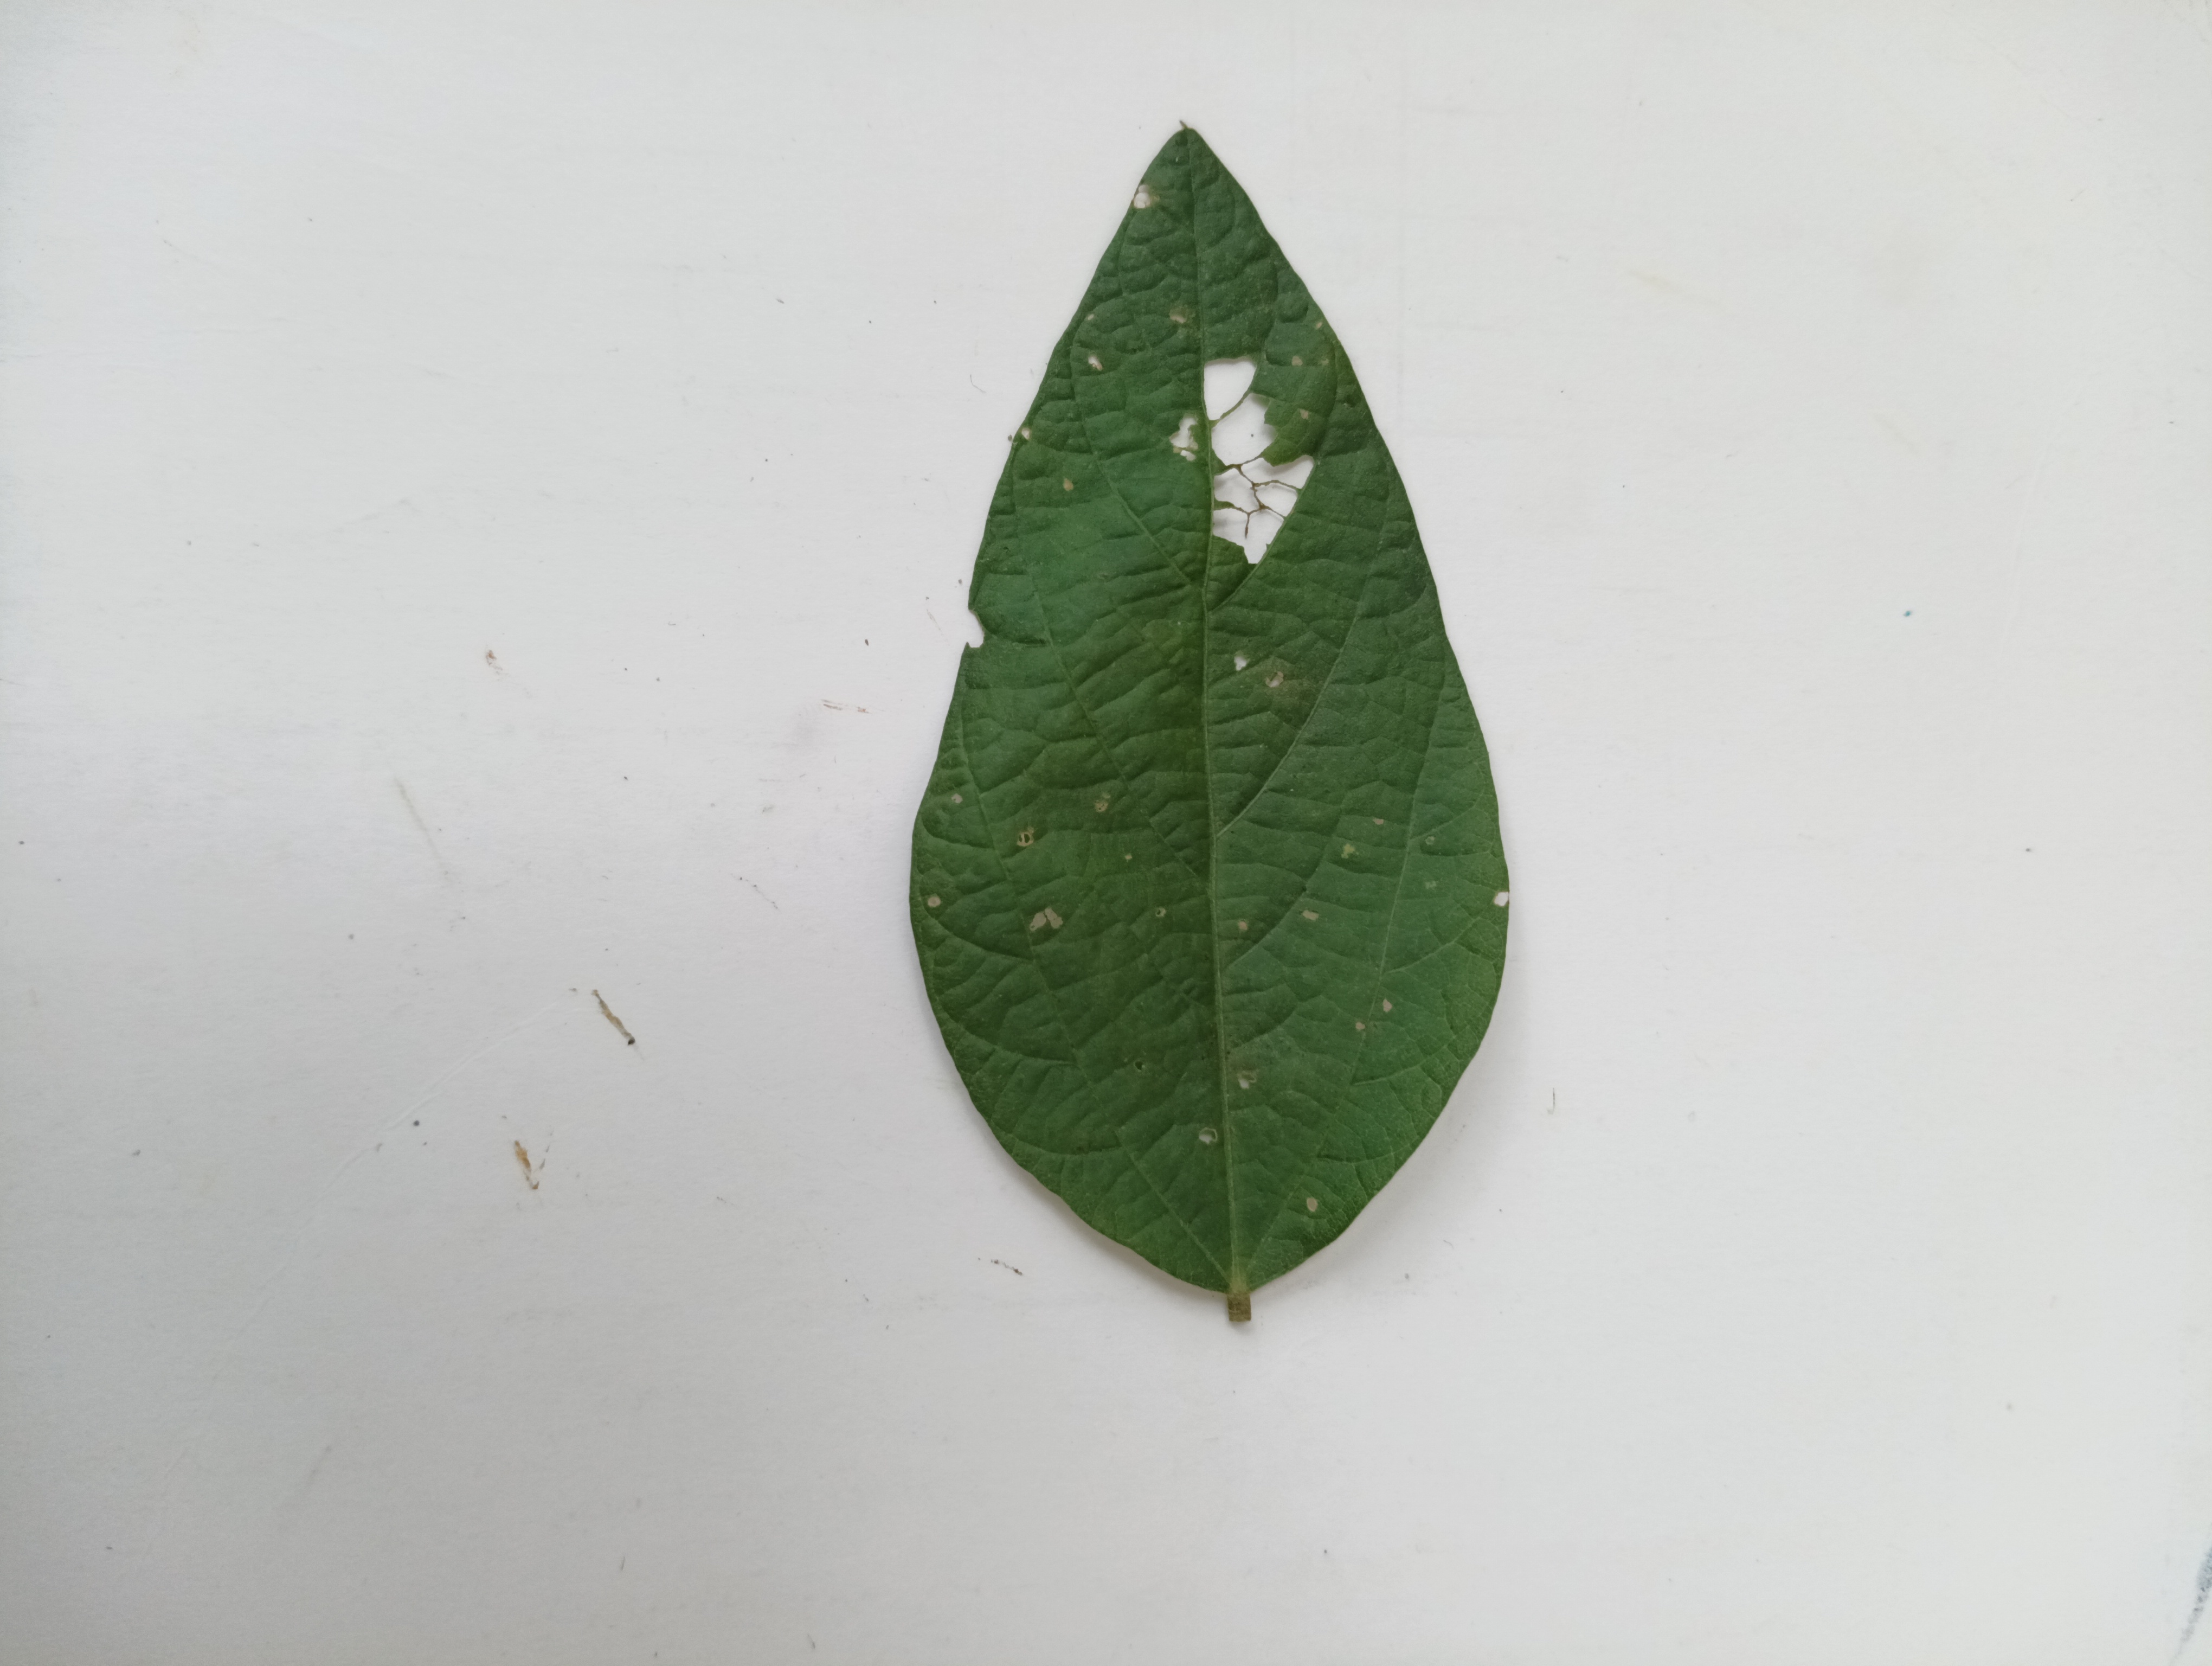
Label: Bacterial leaf Blight